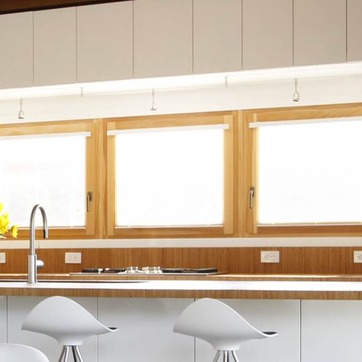
Material: glass